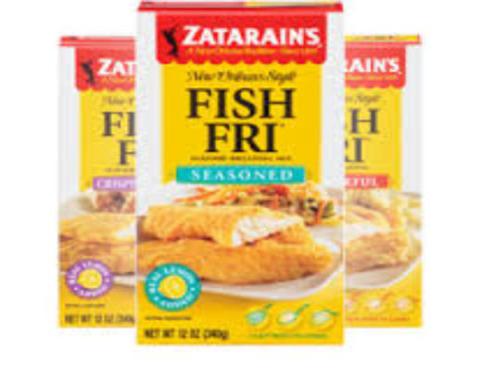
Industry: Food